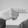
ASL letter: H